2010 Seattle Sounders FC season

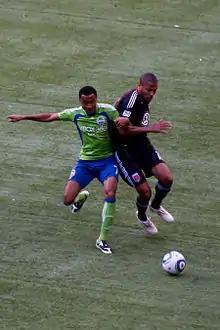
James Riley fights Jordan Graye of D.C. United for ball possession on June 10.

The Sounders FC began June with a 3–0 win against the New England Revolution at home, ending the scoreless pattern. Leo González scored in the fifth minute and started a 3-goal streak. Steve Zakuani volleyed in another goal in the 24th minute off of a kick by Brad Evans. The final goal of the match was scored by Fredy Montero in the 42nd minute, while the second half was more defensive. During the final MLS match before the World Cup break, D.C. United defeated the team 3–2 in a nationally televised game. Chris Pontius scored all three of D.C.'s goals, two in the first half and one in the second. In the 90th minute, James Riley scored a goal and was accompanied by Montero's goal one minute later.